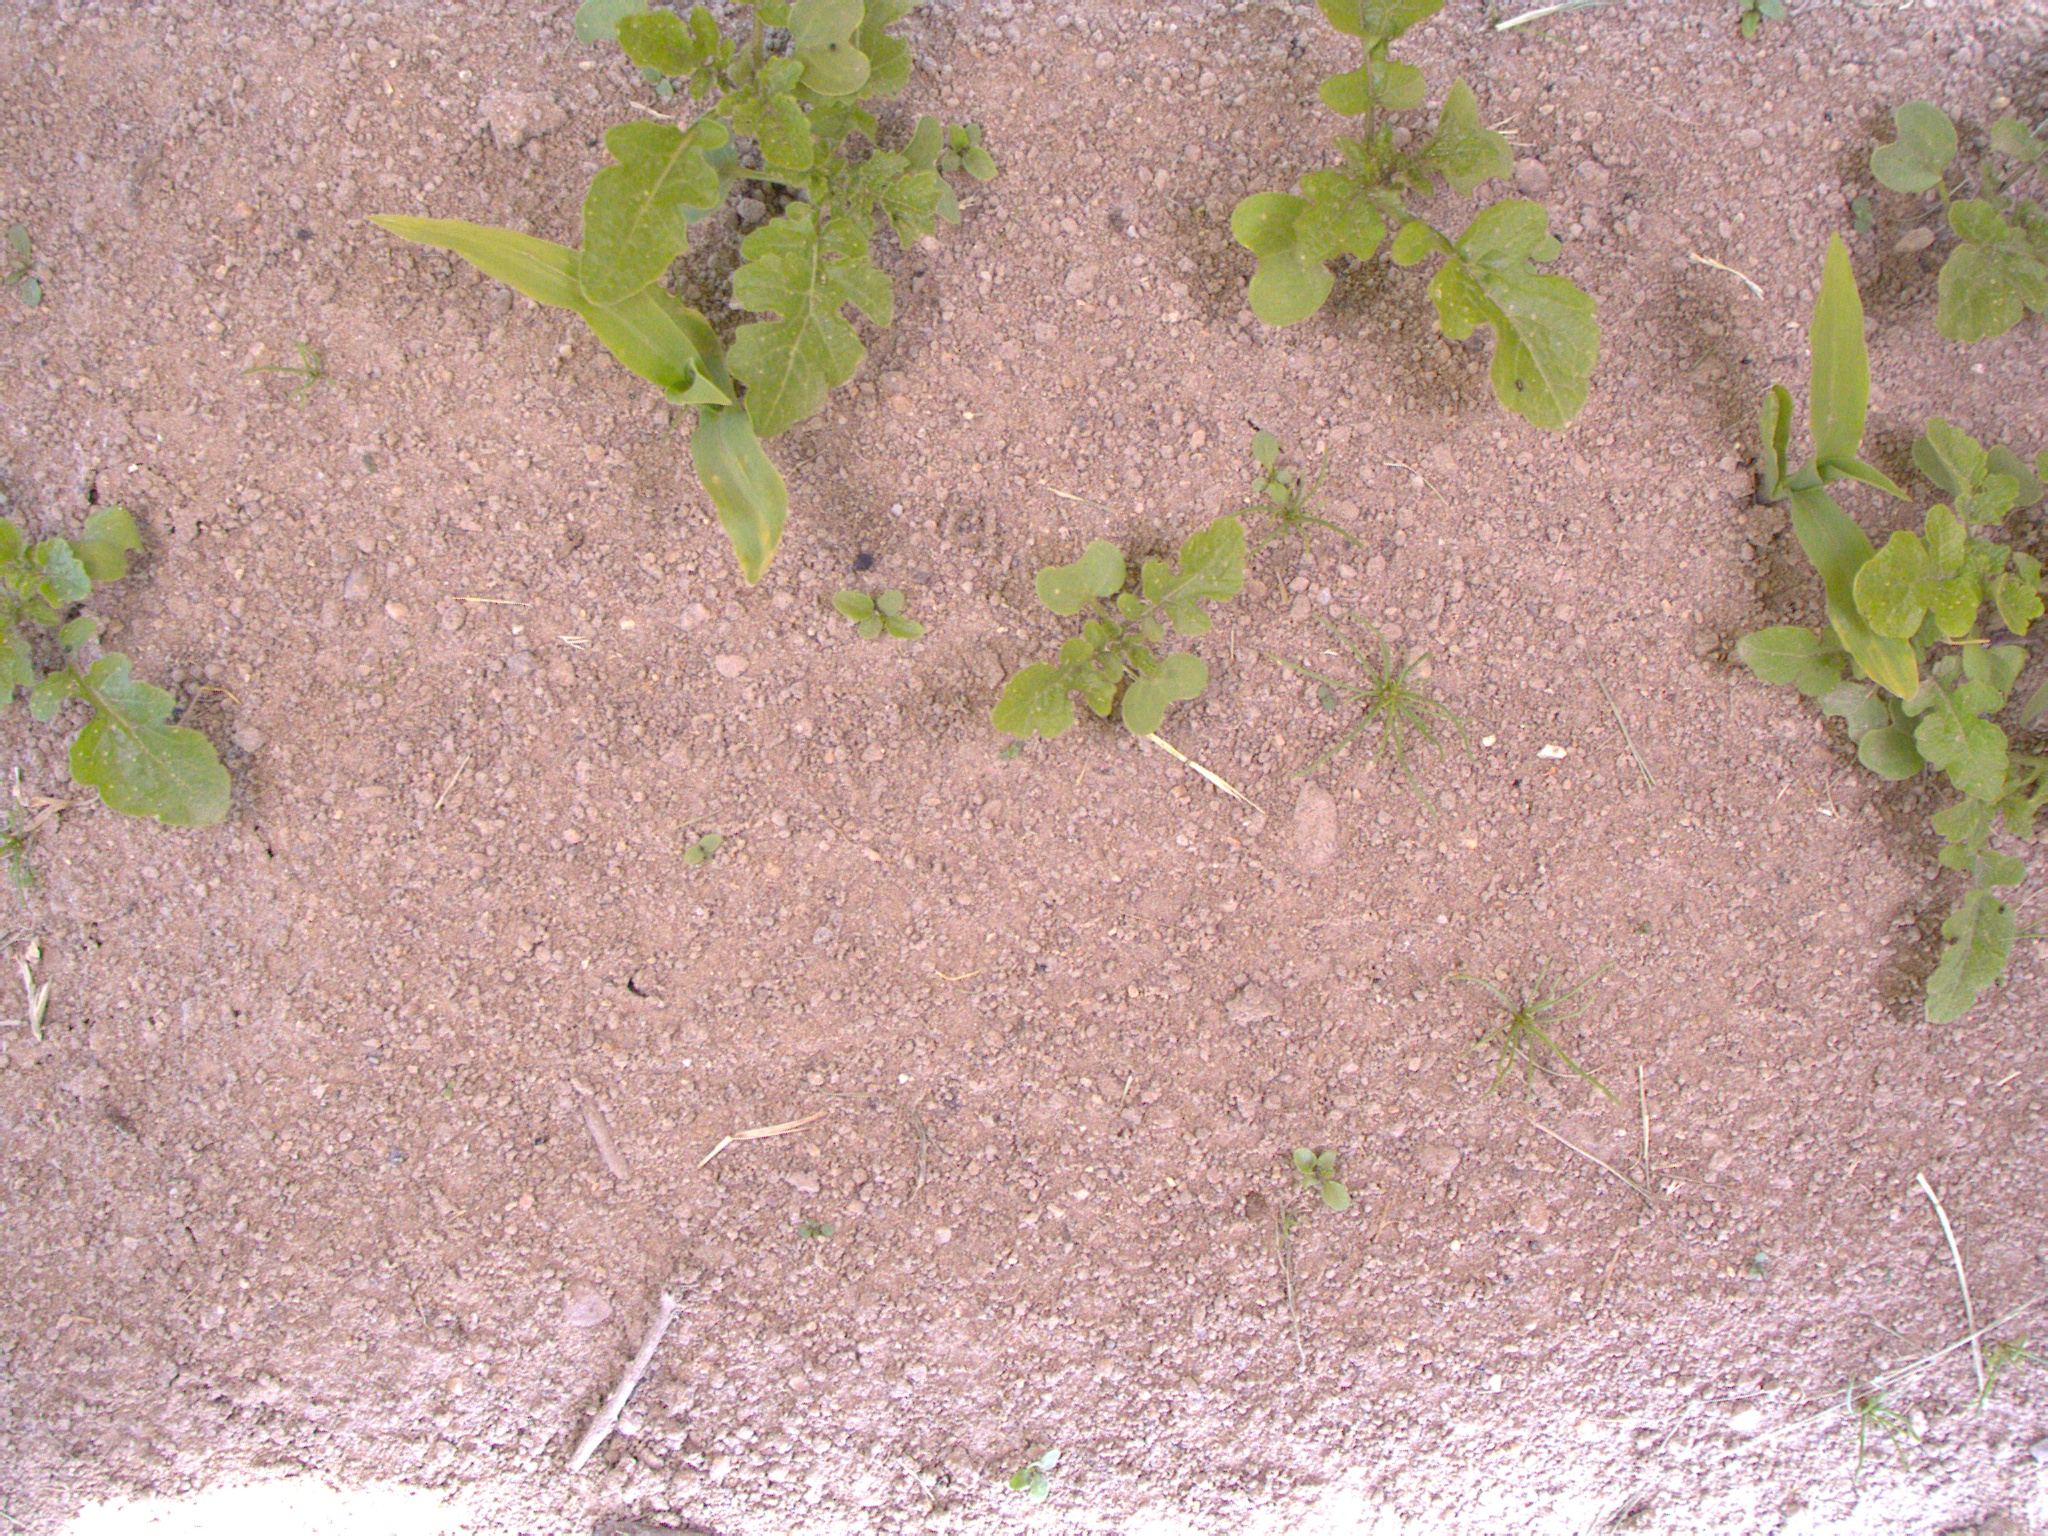
Crop: maize
Objects: maize, maize, stem_maize, stem_maize